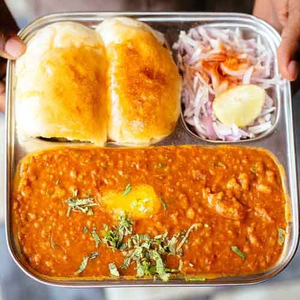
Dish: pavbhaji